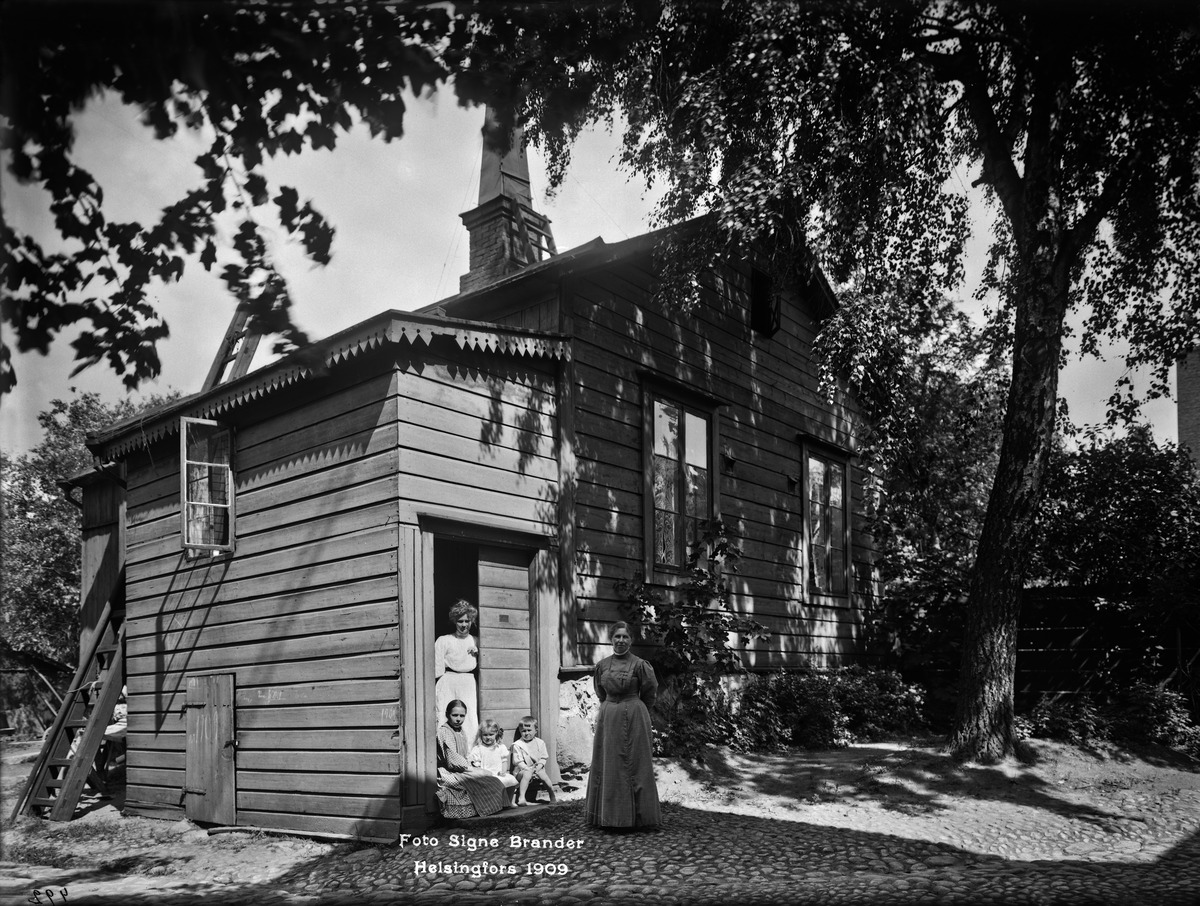
Iso Roobertinkatu 37
sisällön kuvaus: Iso Roobertinkatu 37. Piha. mustavalkoinen
Kuvaaja: Brander, Signe, valokuvaaja
Ajankohta: kuvausaika 1909
Paikka: Suomi, Uusimaa, Helsinki, Punavuori Helsinki, Iso Roobertinkatu 37-39
Aiheet: puurakennukset, pihat, naiset, lapset